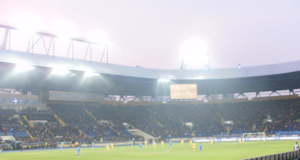
Le championnat d'Europe de football 2012, communément abrégé en Euro 2012, est la quatorzième édition du Championnat d'Europe de football, compétition organisée par l'UEFA et rassemblant les meilleures équipes masculines européennes. Il se déroule en Pologne et en Ukraine du 8 juin au 1ᵉʳ juillet 2012. Le match d'ouverture se joue dans le tout nouveau stade national de Varsovie en Pologne et la finale a lieu au stade olympique de Kiev en Ukraine.